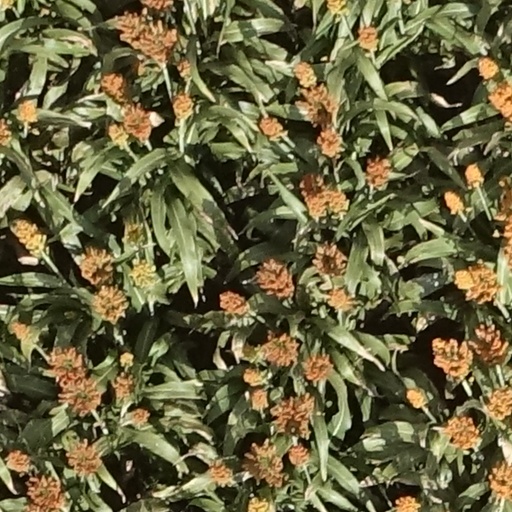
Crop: sorghum